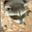
Label: raccoon